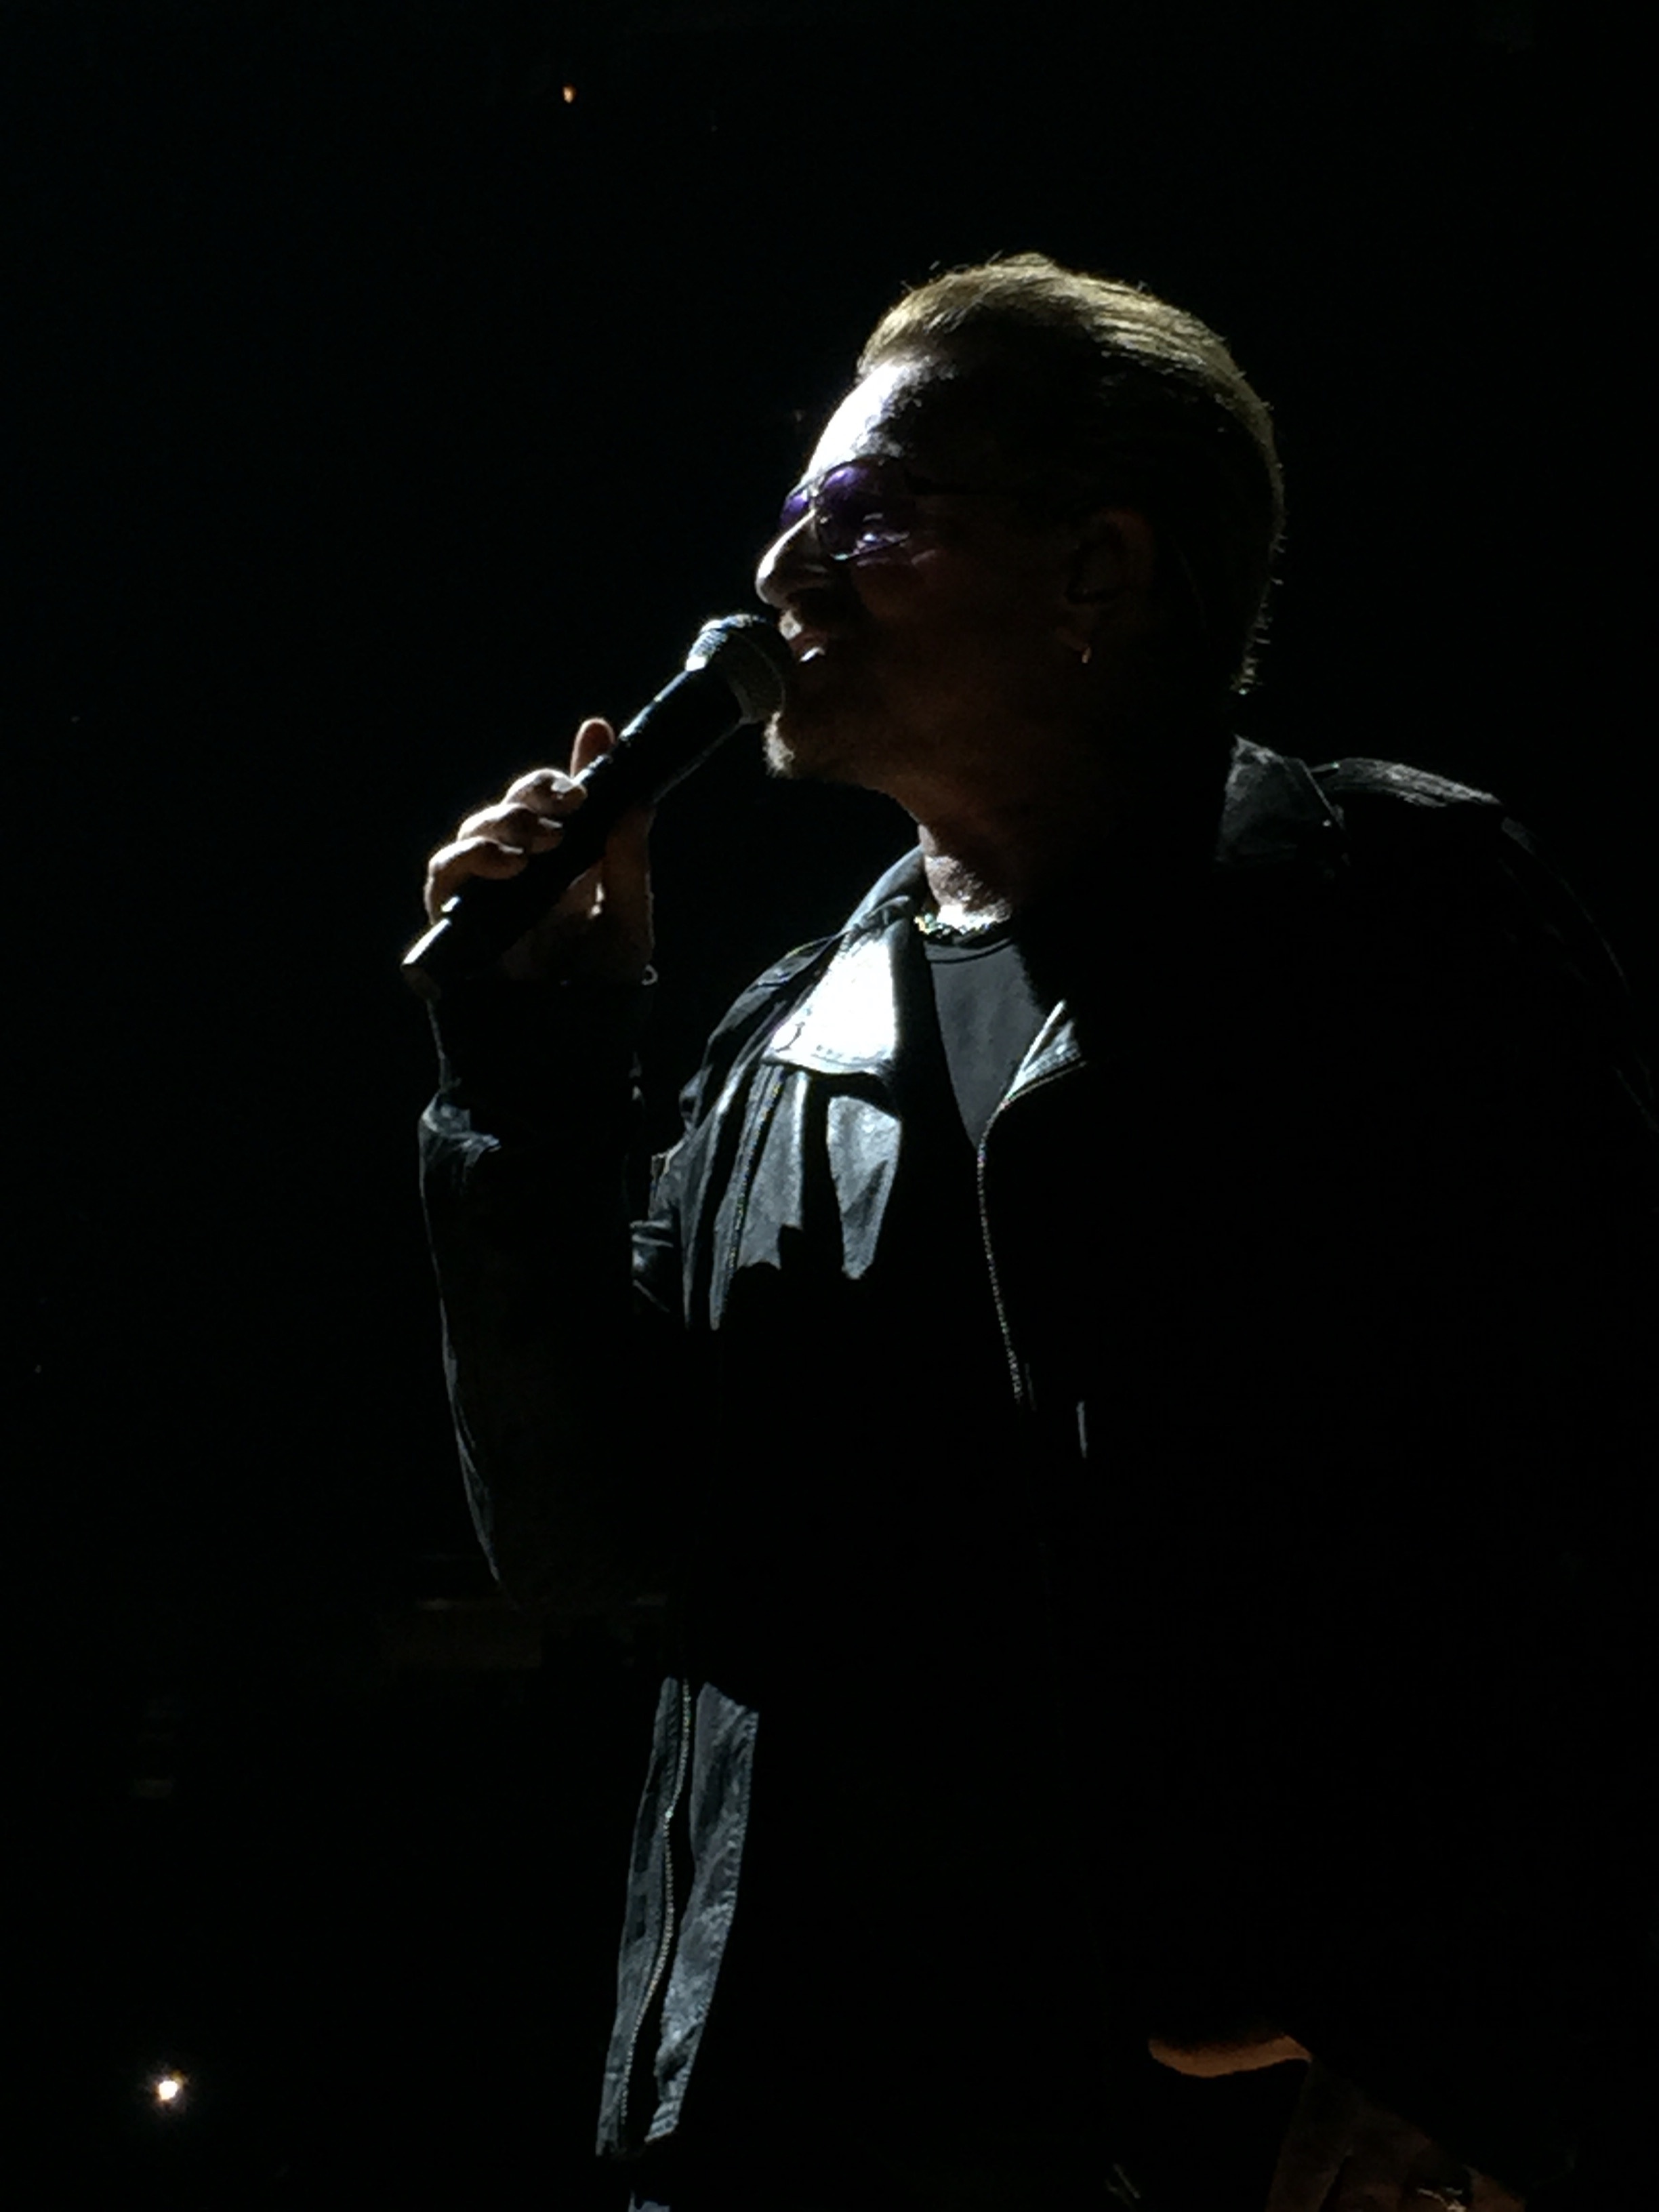
music, guitar, concert, darkness, musician, black, performance art, stage, performance, bassist, singing, guitarist, entertainment, performing arts, singer songwriter